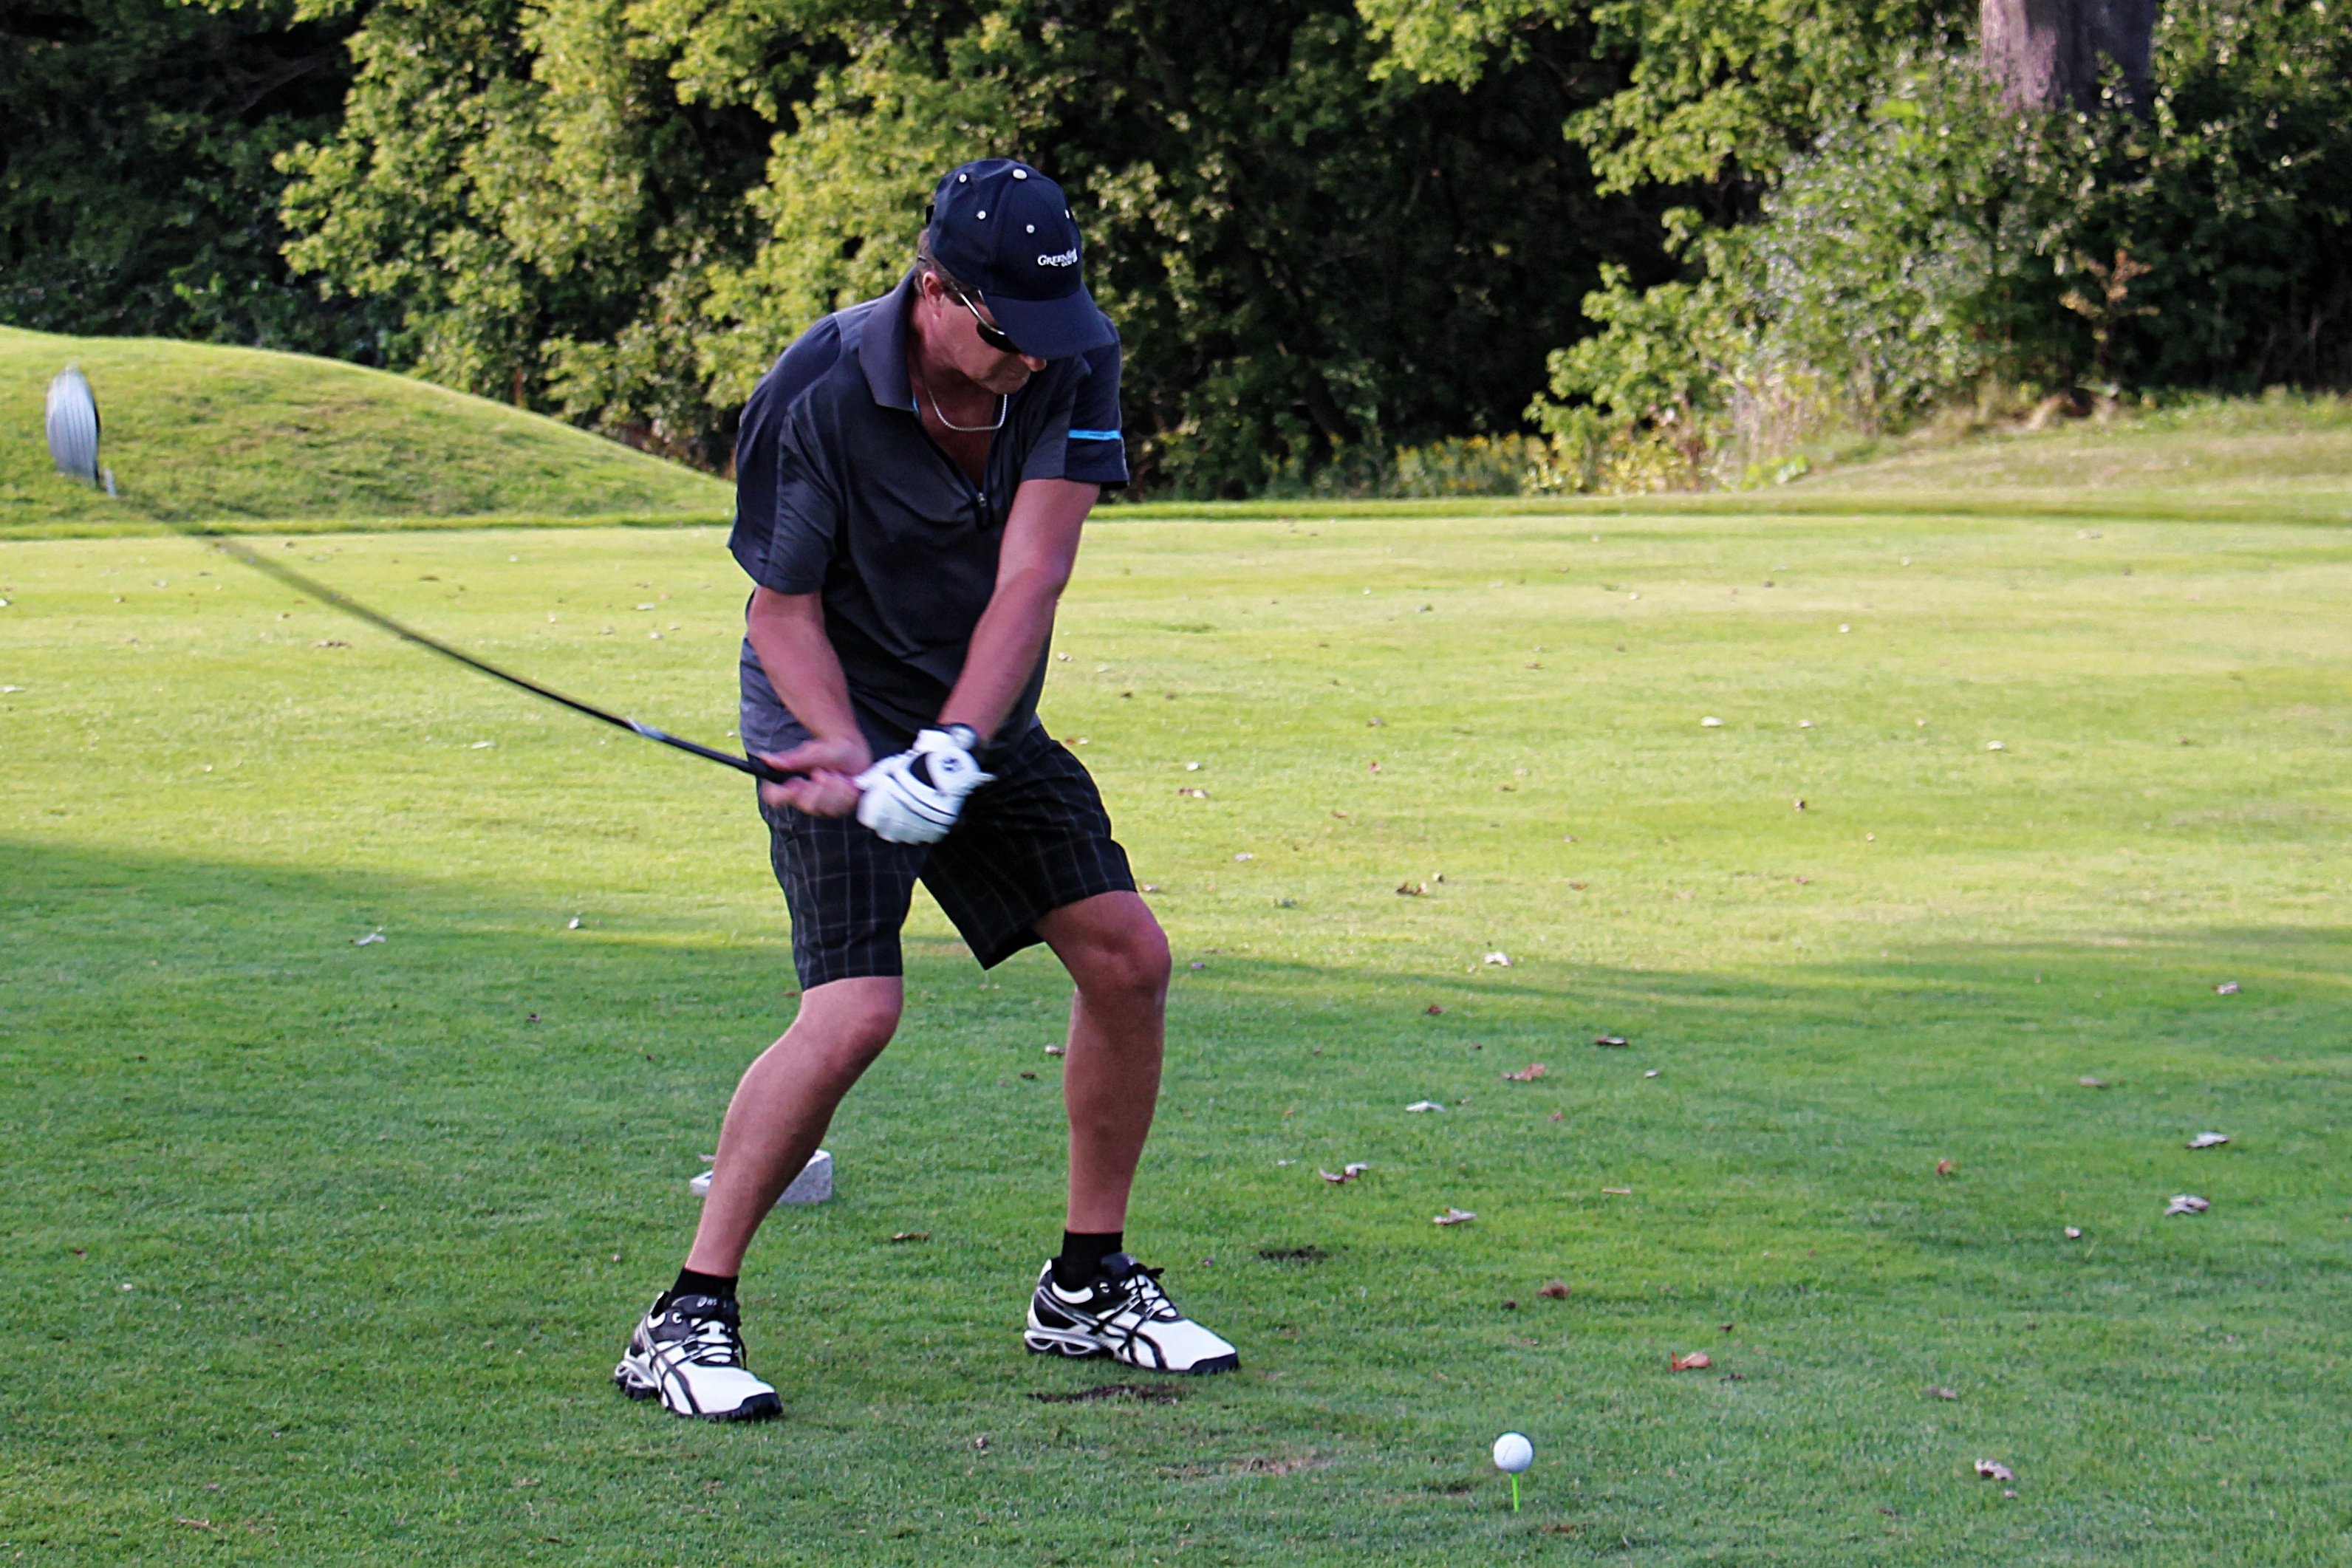
man, nature, grass, outdoor, sport, game, play, recreation, green, club, leisure, player, golf, activity, golf course, golfing, golf ball, trees, sports, ball, course, tee, fairway, tournament, golfer, golf tee, teeing, golf clubs, ball game, golf swing, teeing ground, outdoor recreation, individual sports, competition event, pitch and putt, professional golfer, fourball, golf glove